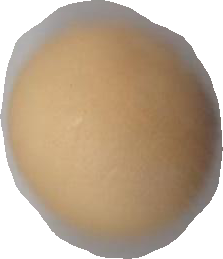
Variety: Grobogan